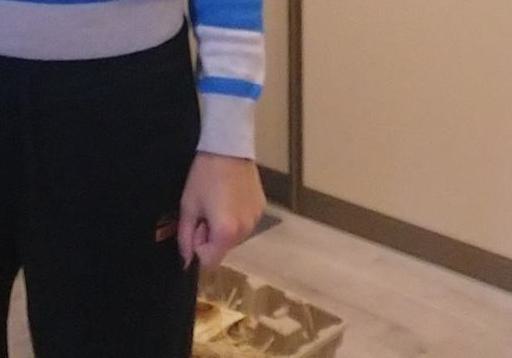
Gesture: no_gesture